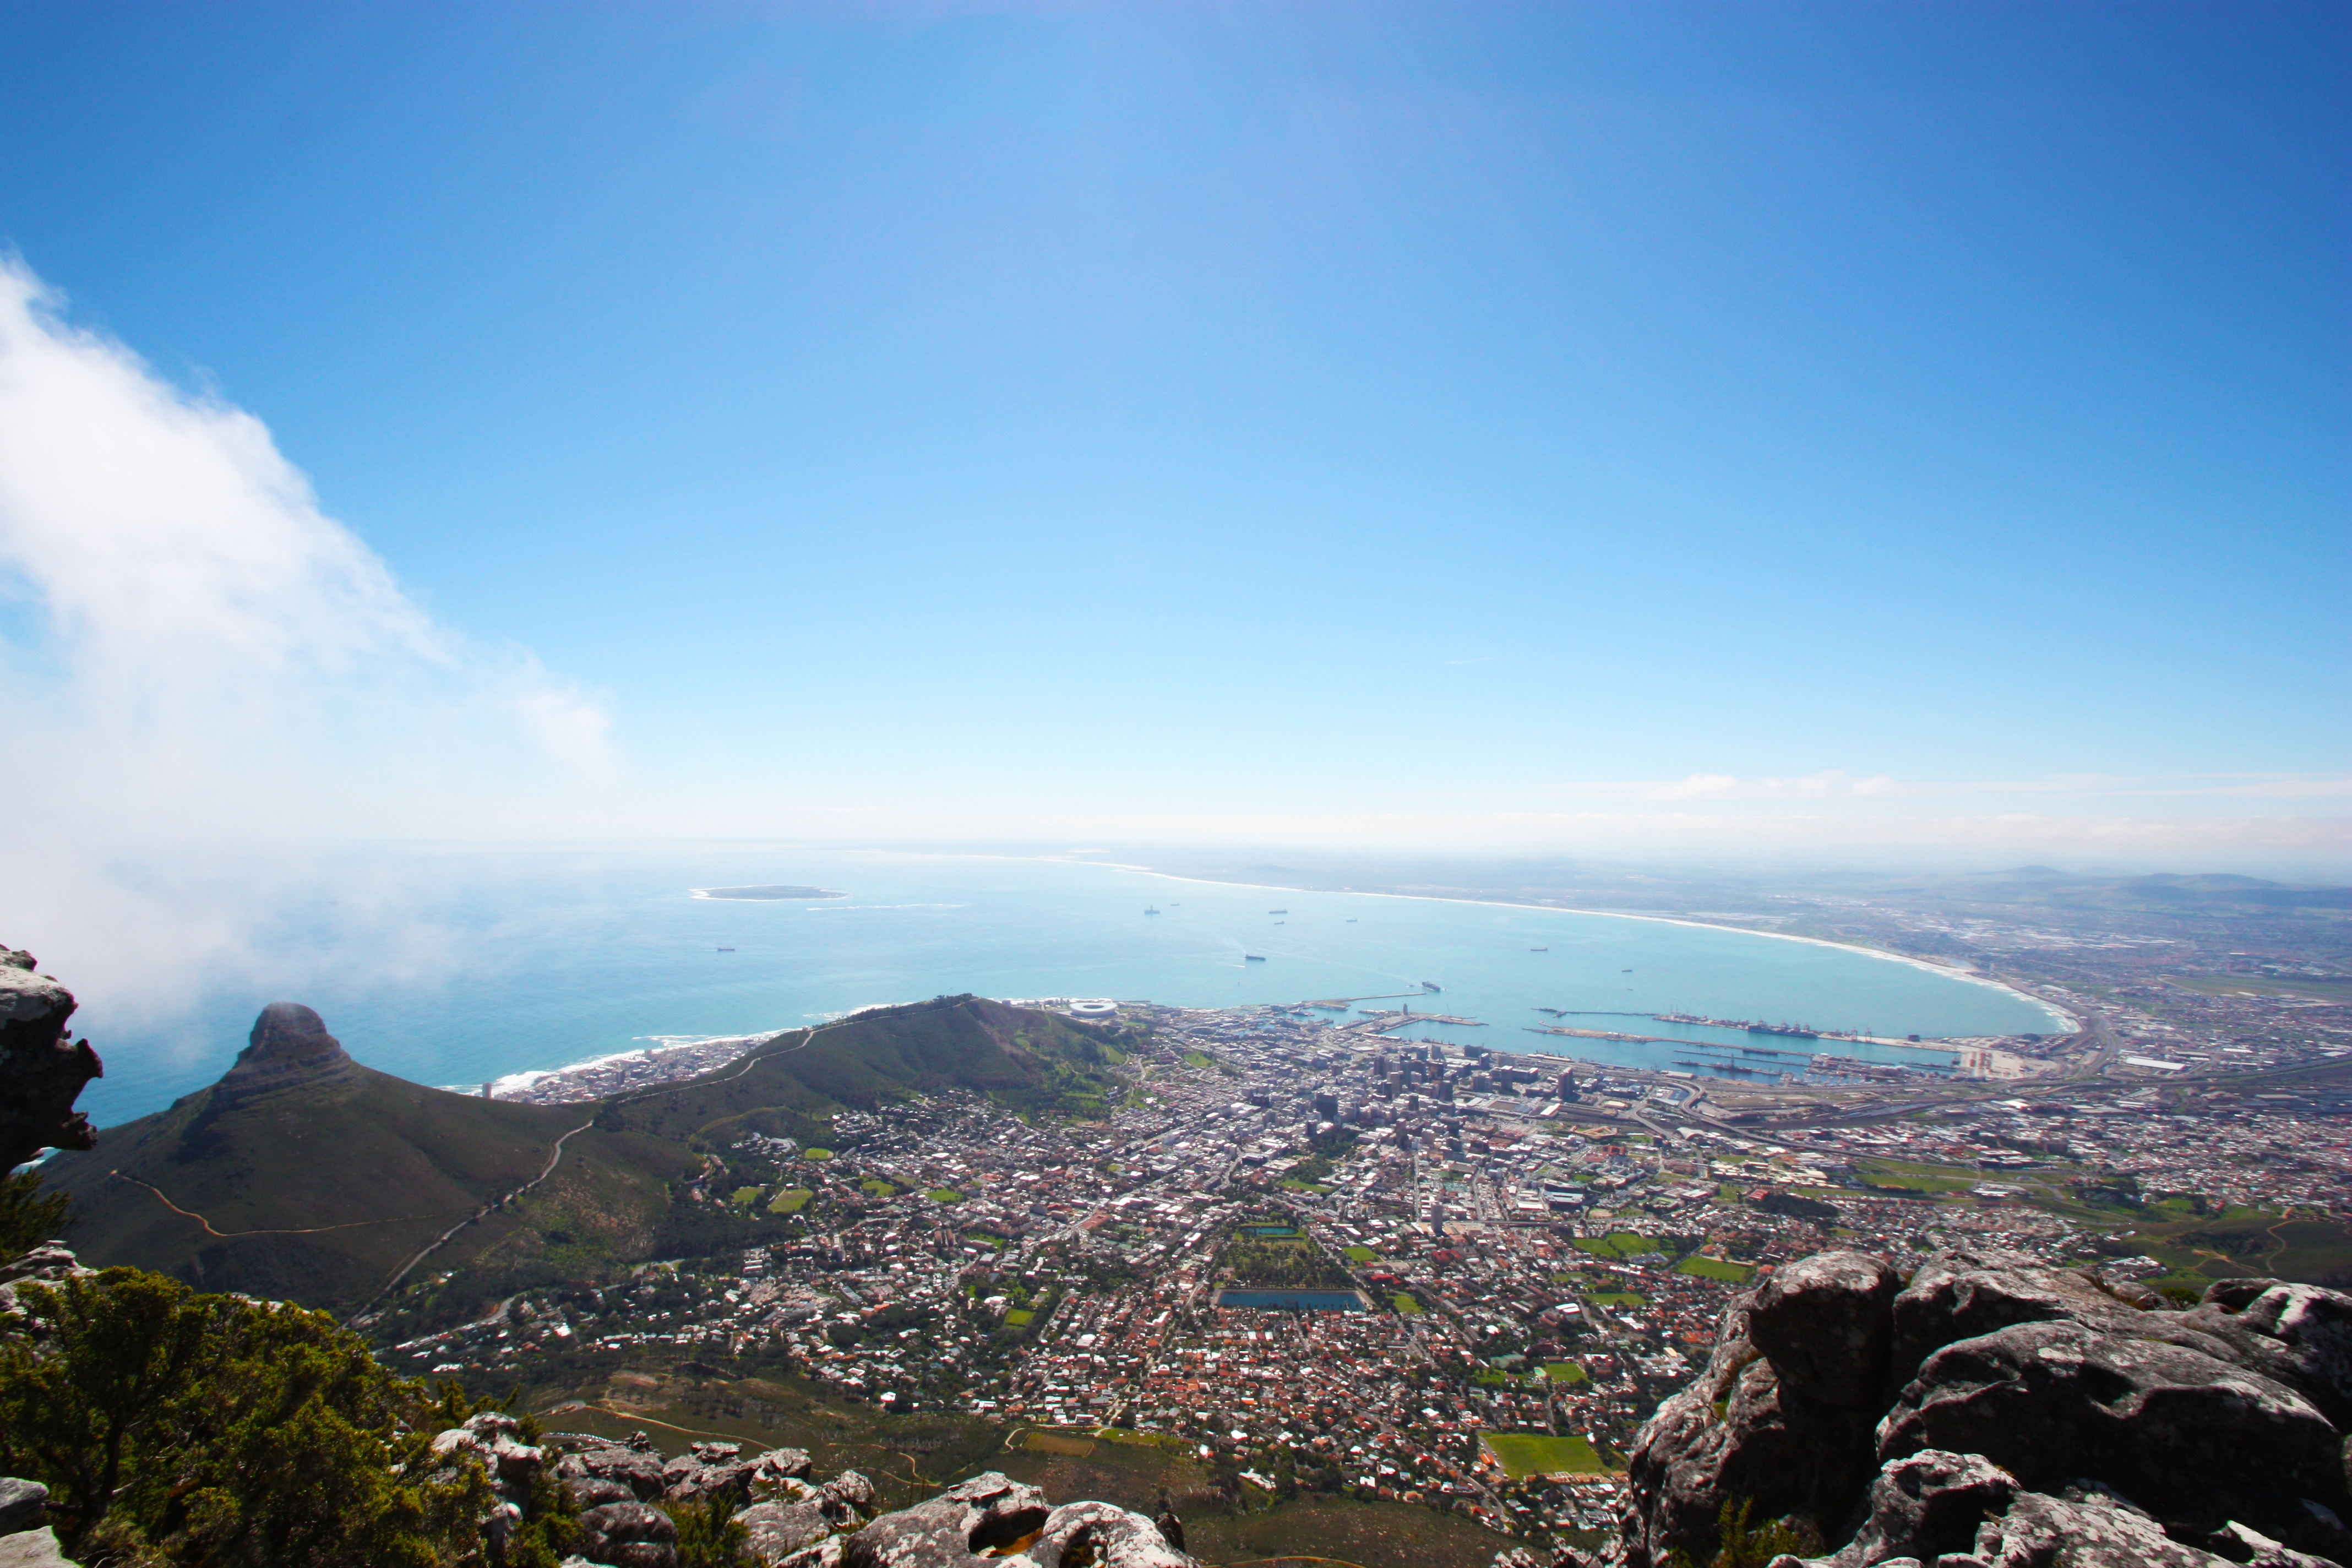
landscape, sea, coast, horizon, mountain, cloud, sky, hill, adventure, mountain range, panorama, terrain, ridge, summit, alps, plateau, landform, aerial photography, geographical feature, atmosphere of earth, mountainous landforms